Falkenfelsen

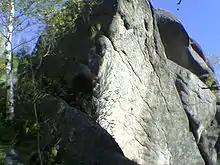
Falkenfelsen

The Falkenfelsen (Falcon Rock) is a granite rock formation in the Northern Black Forest of Germany's Baden-Württemberg state. One side of the formation is a cliff about high. From the Schwarzwaldhochstrasse (Black Forest Highway), two hiking trails lead through the formation and end at the shelter Herta-hut. The platform has a view over the northern Black Forest, with the Hornisgrinde in the south, Bühlerhöhe in the northeast and the valley of the Upper Rhine on the west.